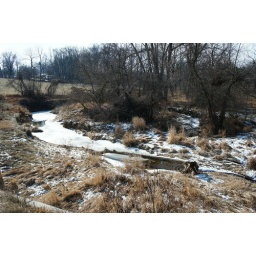
Best shot of the river by our house in winter